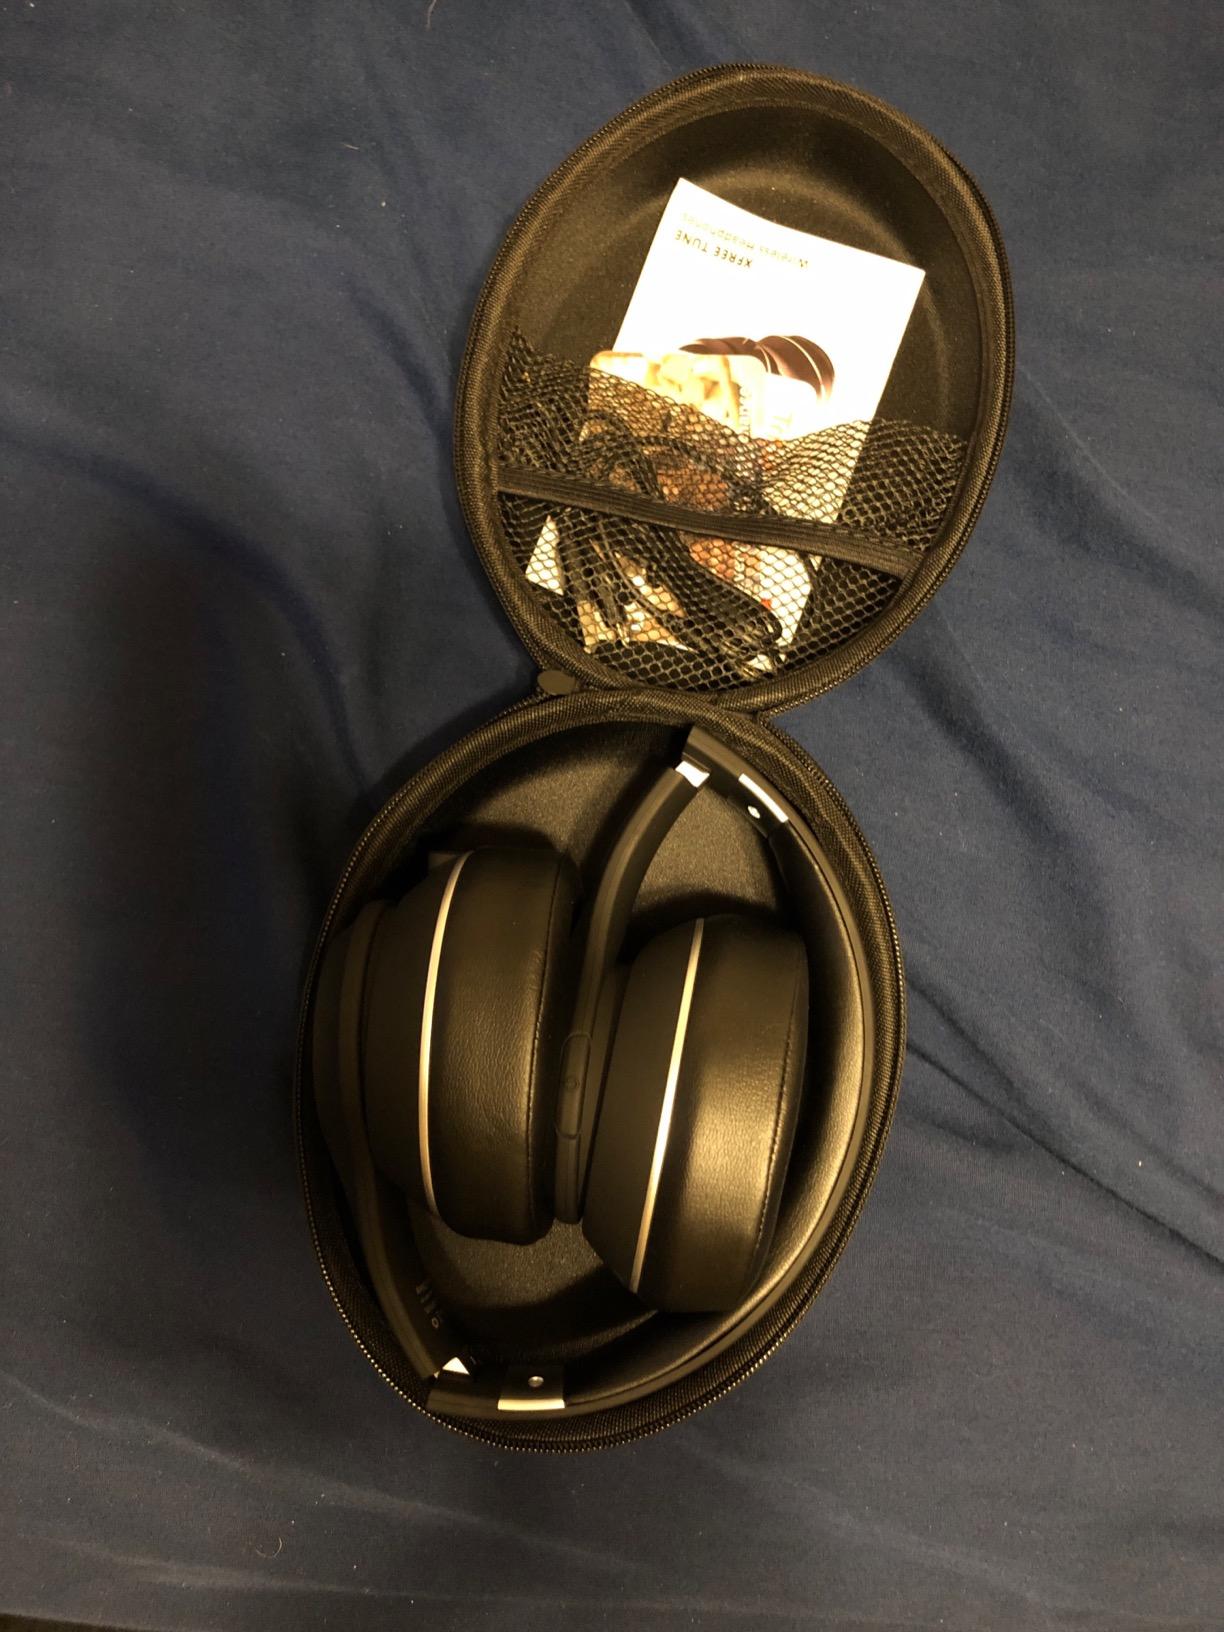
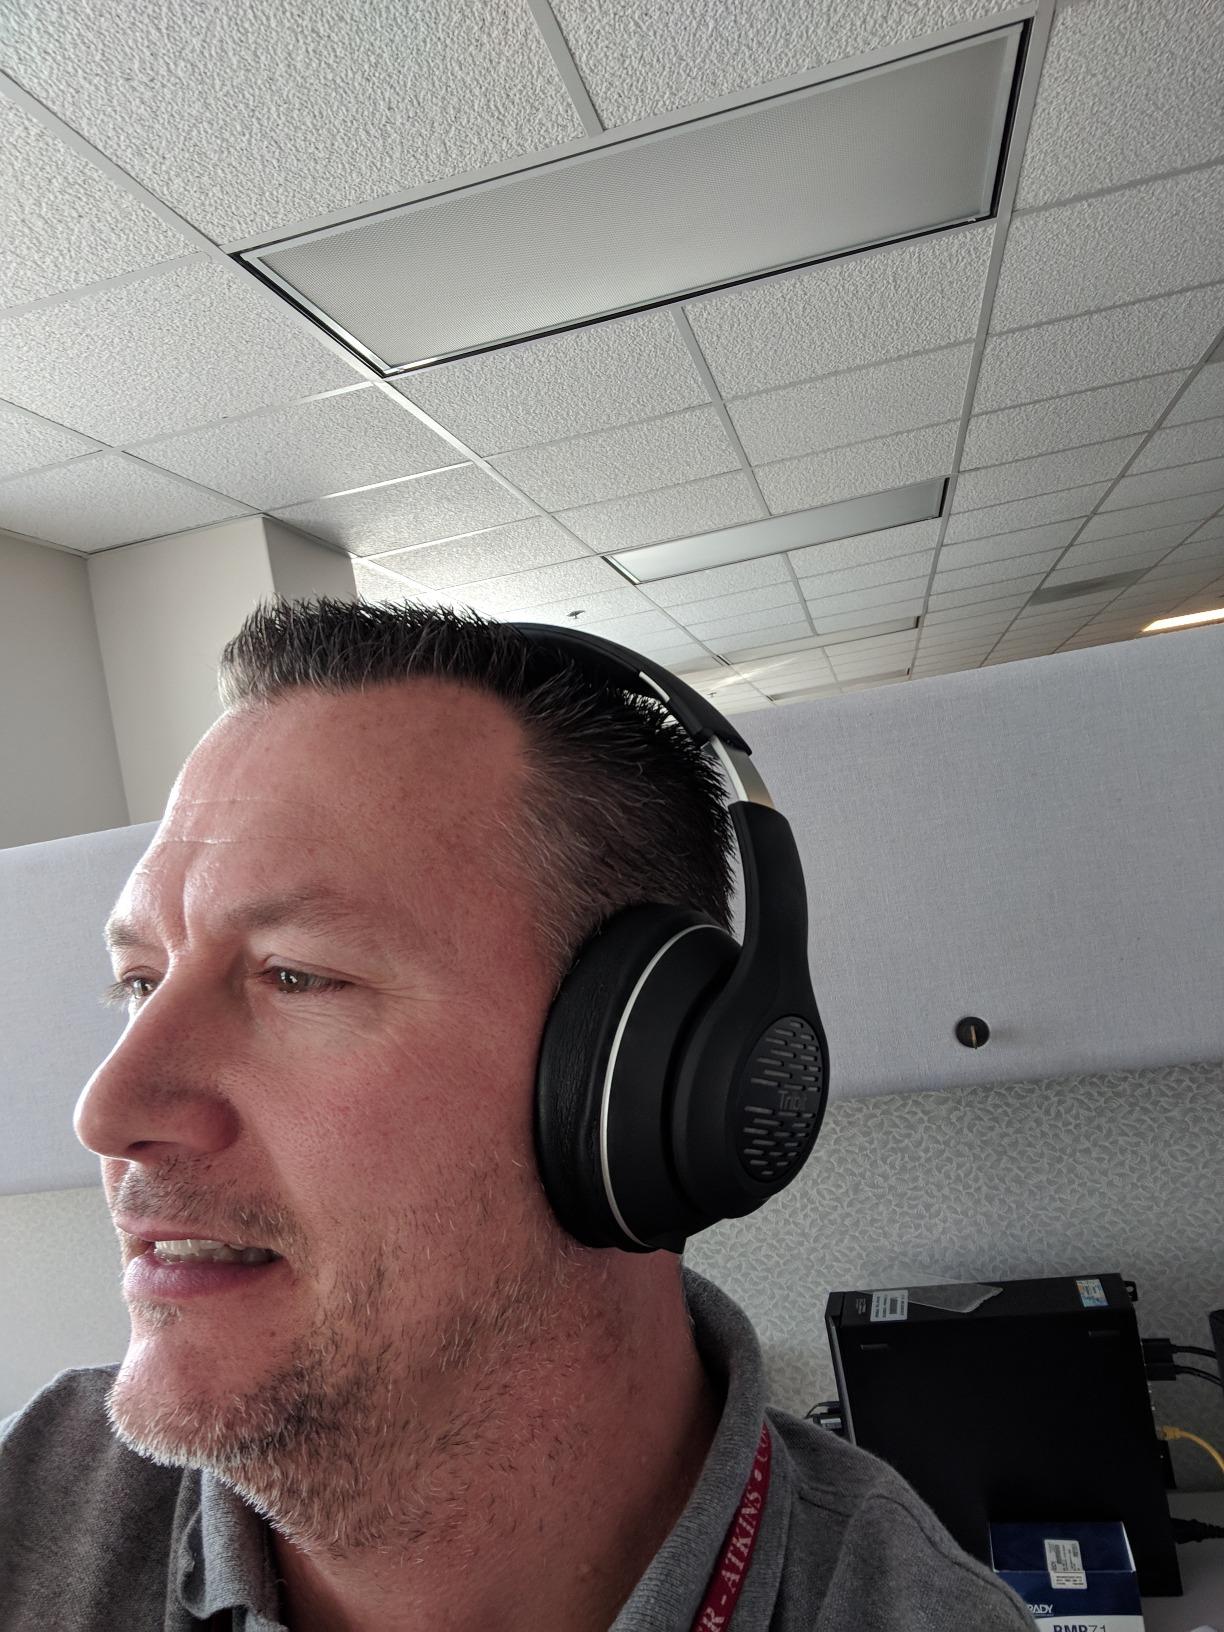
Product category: headphones
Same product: yes